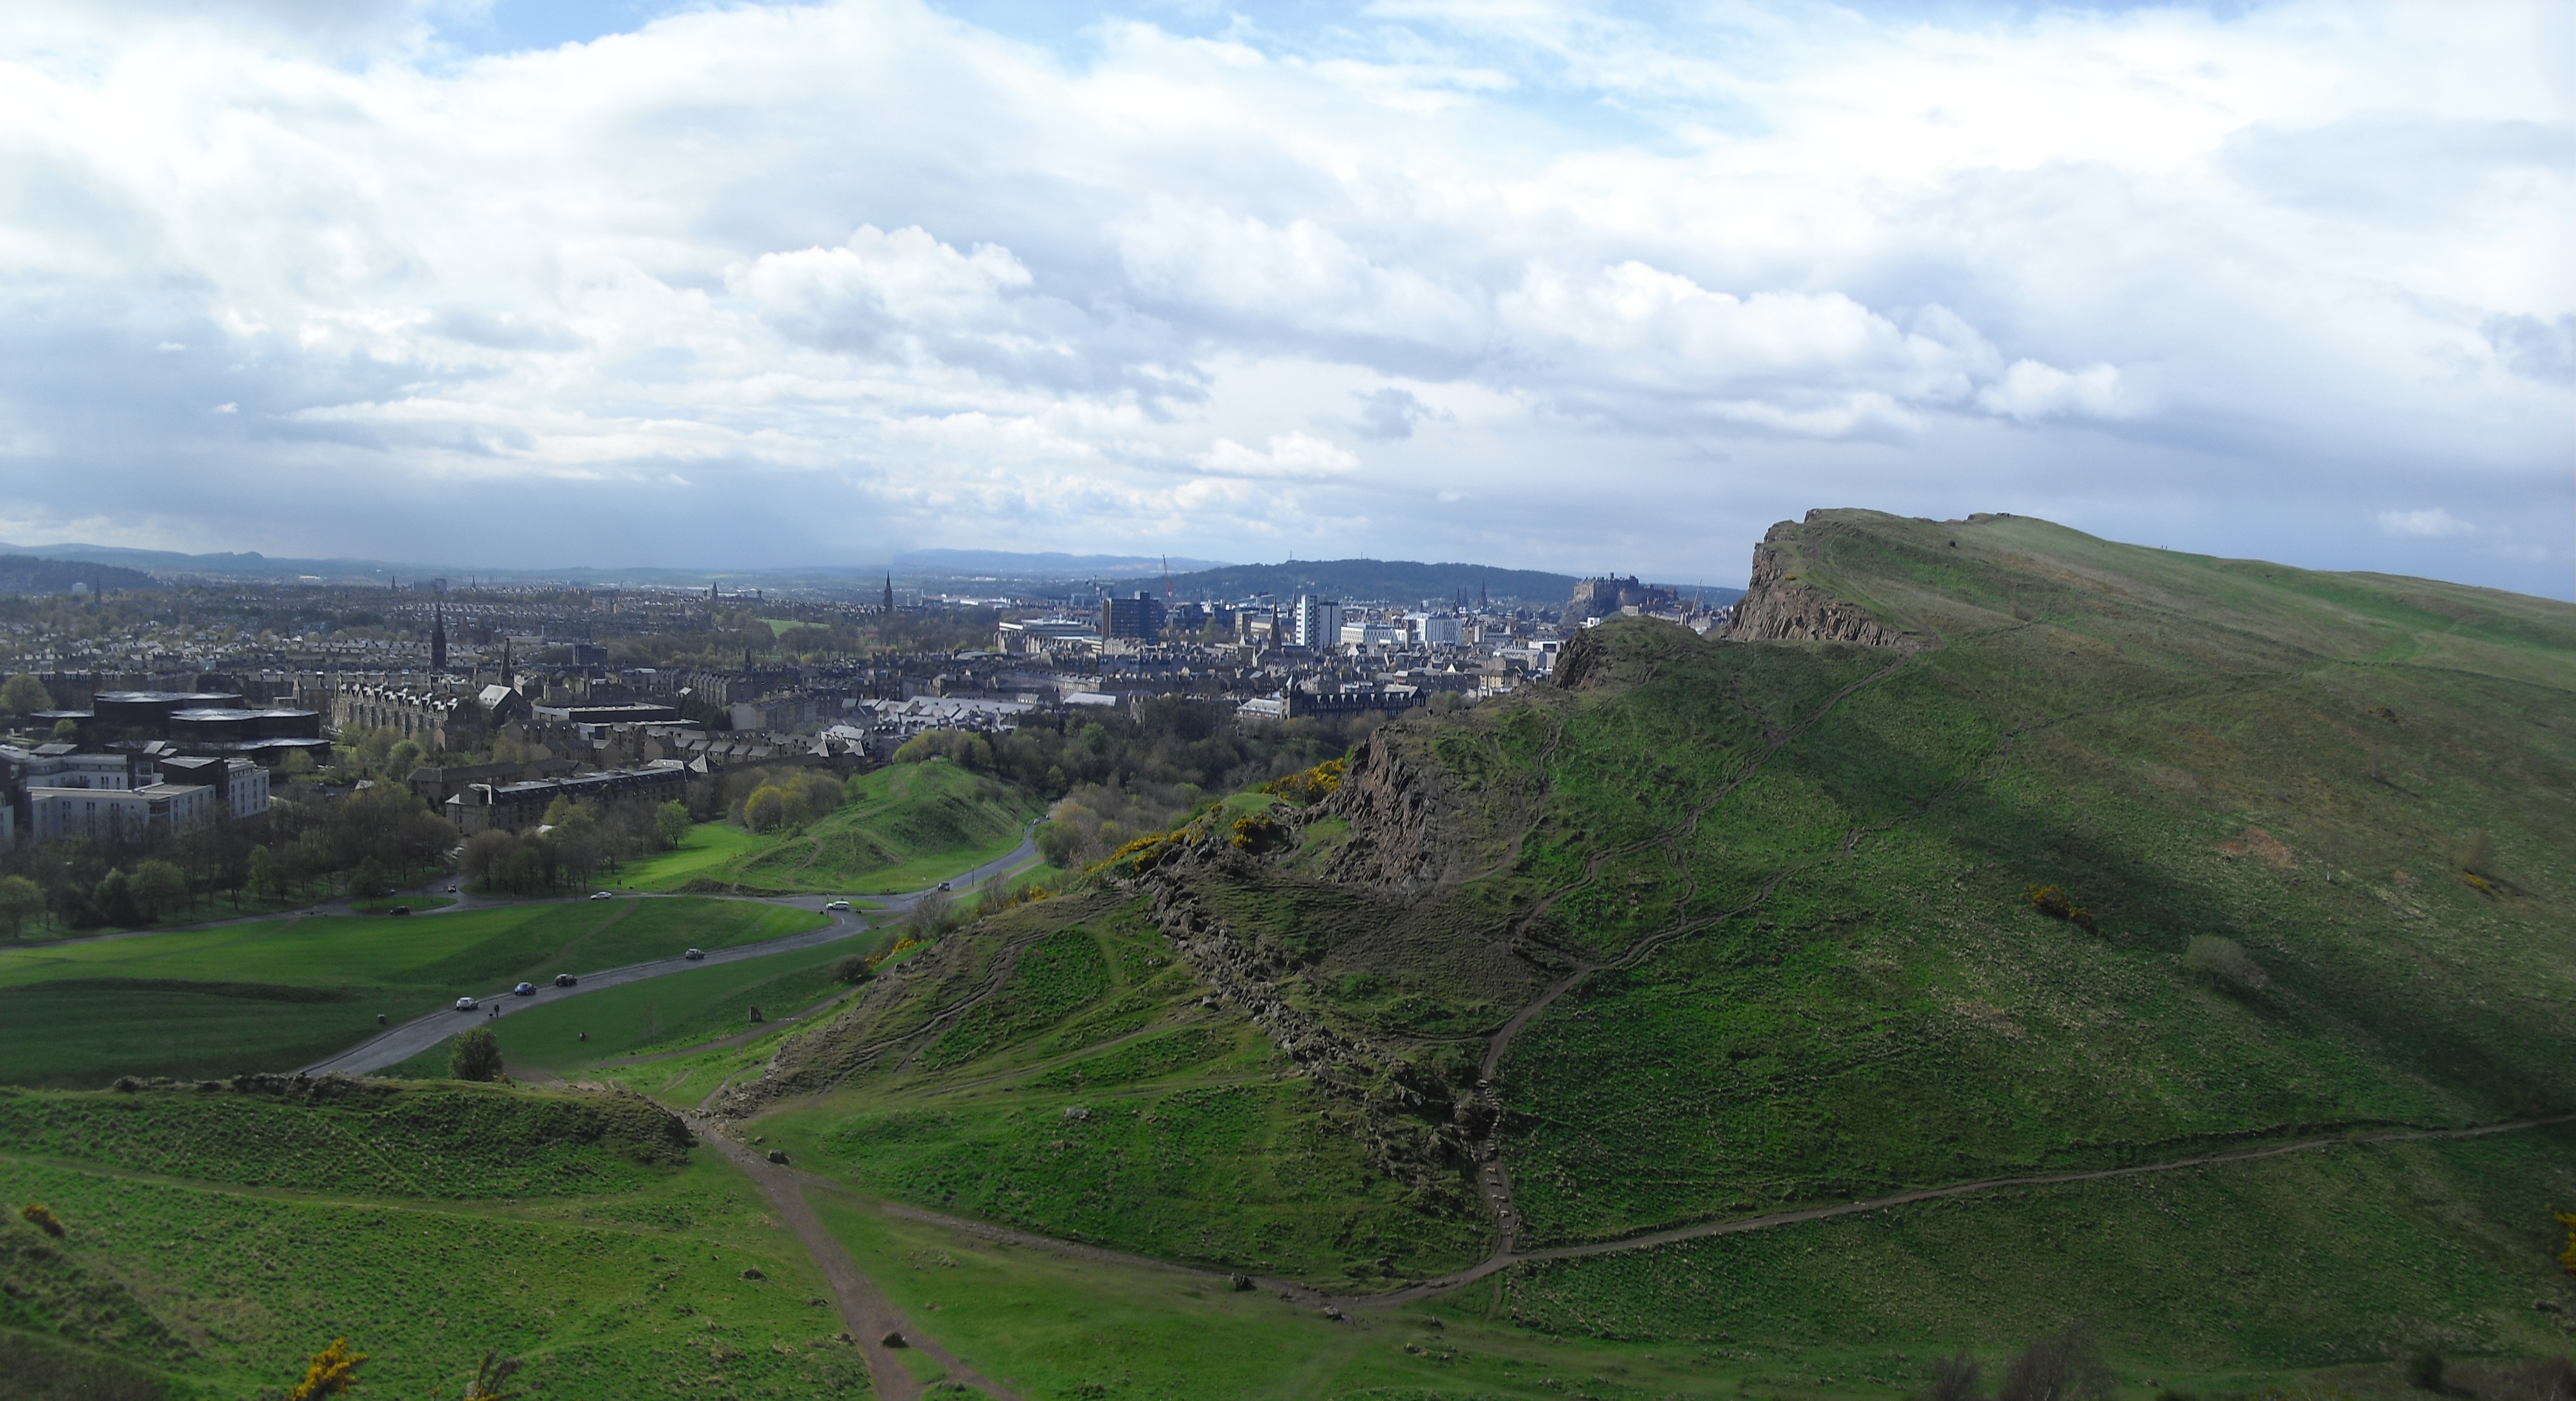
landscape, coast, mountain, field, photography, countryside, hill, town, mountain range, panorama, village, cliff, reservoir, terrain, plateau, scotland, edinburgh, rural area, aerial photography, geographical feature, mountainous landforms, arthurs seat